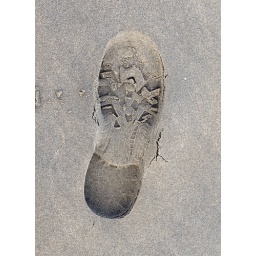
footstep from a sho on the beach in the sand